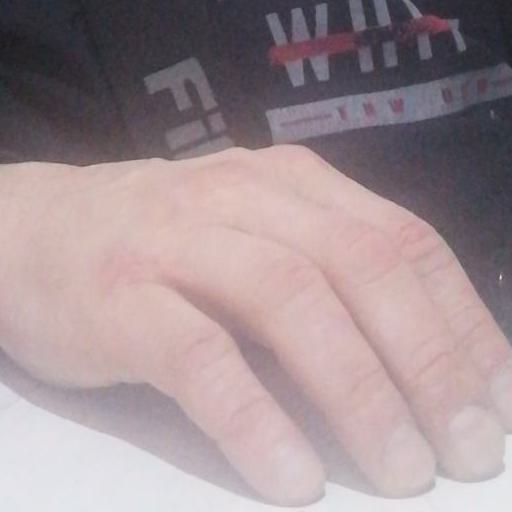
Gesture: no_gesture